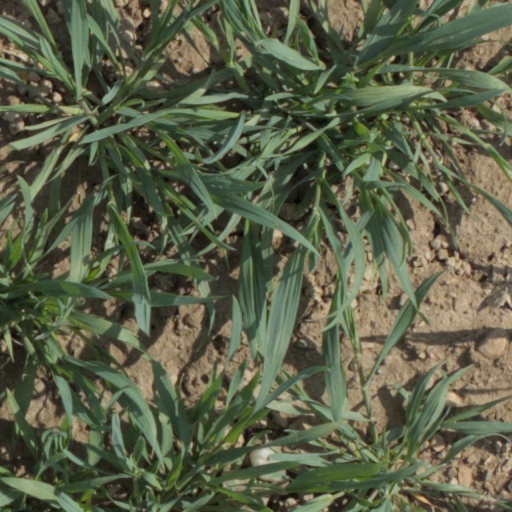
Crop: wheat